Dinorah Varsi

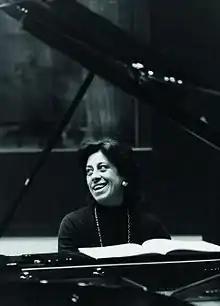

Dinorah Varsi (15 November 1939 - 17 June 2013) was a Uruguayan classical pianist.